Mining in Canada

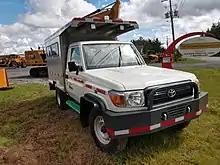
Toyota Land Cruiser (J70) used for mining purposes in Canada.

Mining has been conducted on an industrial scale in present-day Canada since the late 18th century. The industry remains an important aspect of the economy of Canada to this day, particularly in the North, and Canadian-domiciled mining companies have increasingly expanded their operations globally.